The Two Gentlemen of Verona

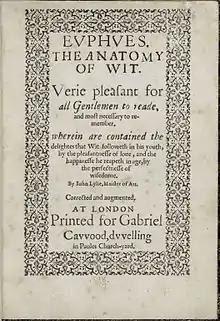
A 1587 printing of John Lyly's "Euphues, The Anatomy of Wit"

Another major influence on Shakespeare was the story of the intimate friendship of Titus and Gisippus as told in Thomas Elyot's "The Boke Named the Governour" in 1531 (the same story is told in "The Decameron" by Giovanni Boccaccio, but verbal similarities between "The Two Gentlemen" and "The Governor" suggest it was Elyot's work Shakespeare used as his primary source, not Boccaccio's). In this story, Titus and Gisippus are inseparable until Gisippus falls in love with Sophronia. He introduces her to Titus, but Titus is overcome with jealousy and vows to seduce her. Upon hearing of Titus' plan, Gisippus arranges for them to change places on the wedding night, thus placing their friendship above his love.